Ness Zamir

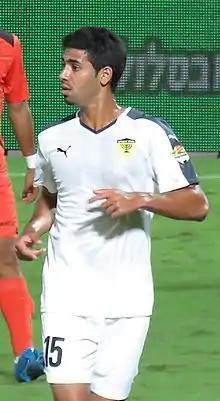
Zamir playing for Beitar Jerusalem in 2015

Ness Nissim Zamir (born 31 October 1990) is an Israeli professional footballer who plays for Israeli Premier League side Hapoel Rishon Lezion. Zamir also played for the Israel under-21 national football team.